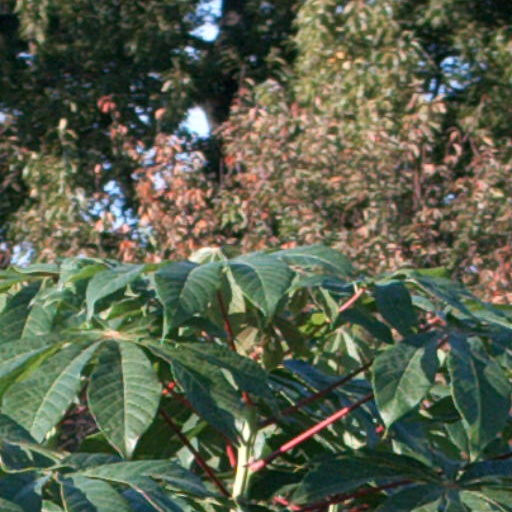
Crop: cassava